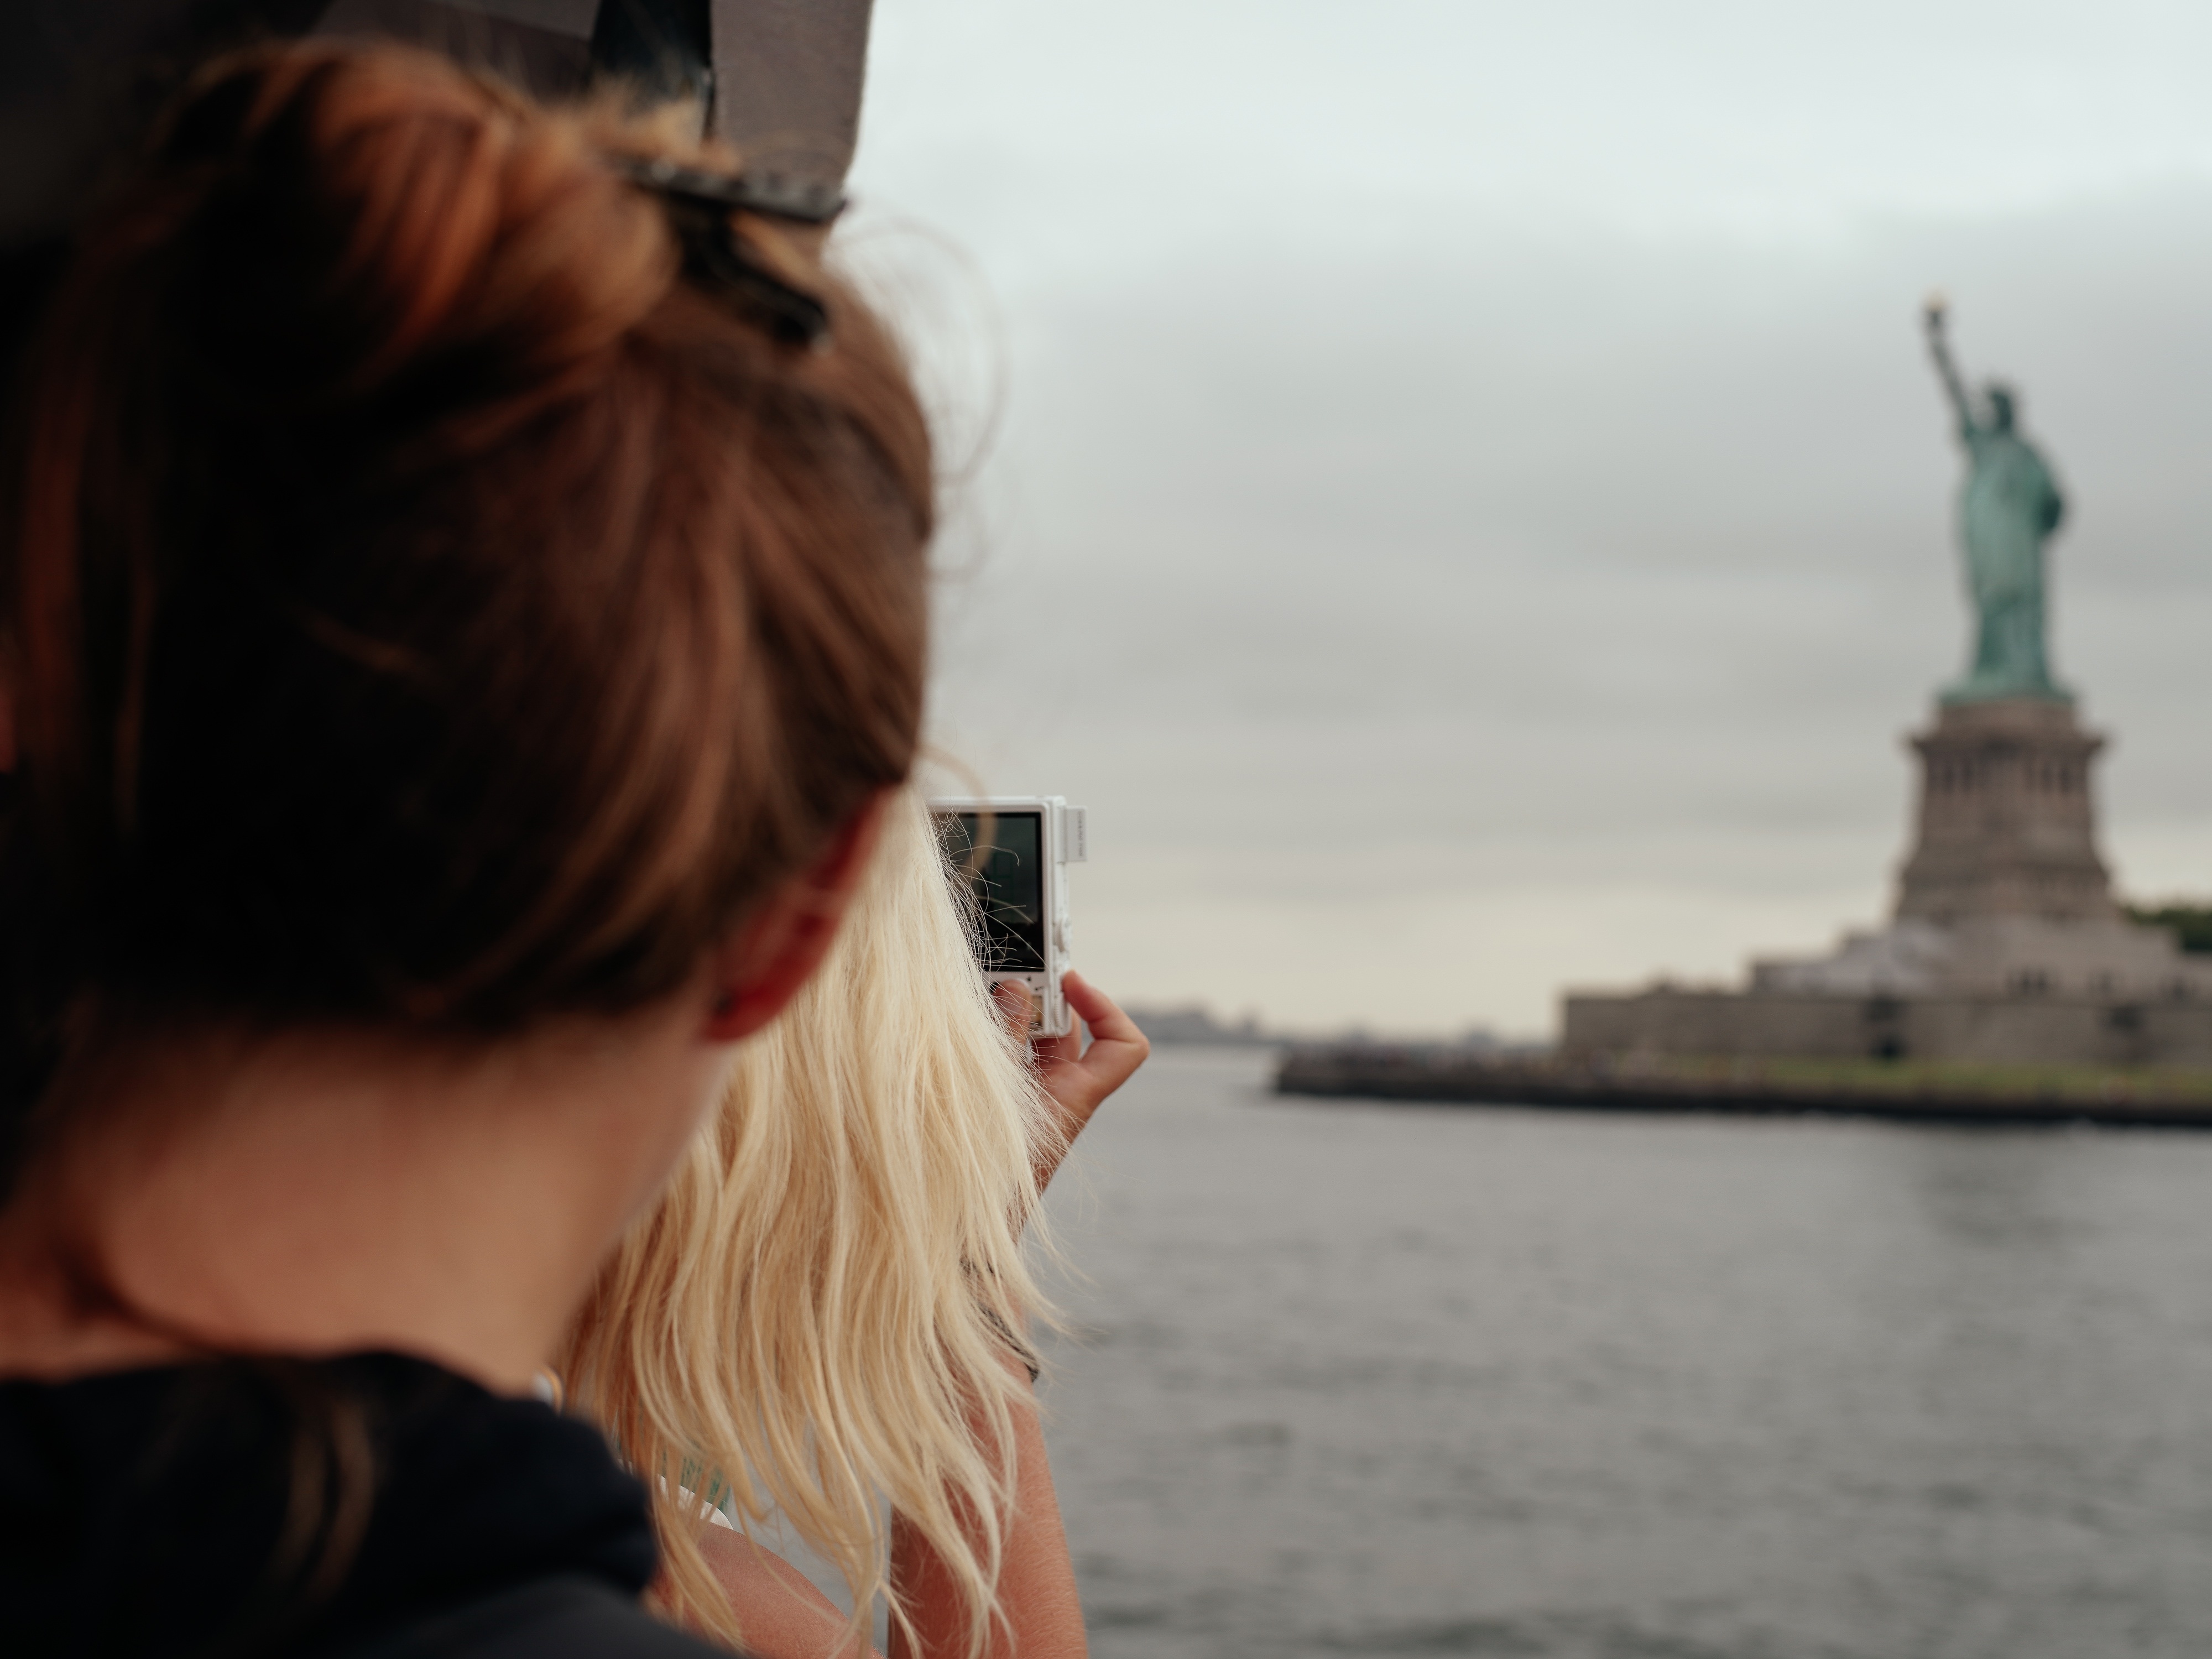
person, girl, woman, boat, new york, manhattan, monument, statue, statue of liberty, symbol, color, usa, america, romance, landmark, sightseeing, freedom, tourism, trip, season, torch, patriotism, taking picture, copper, history, famous, icon, independence, persons, destination, interaction